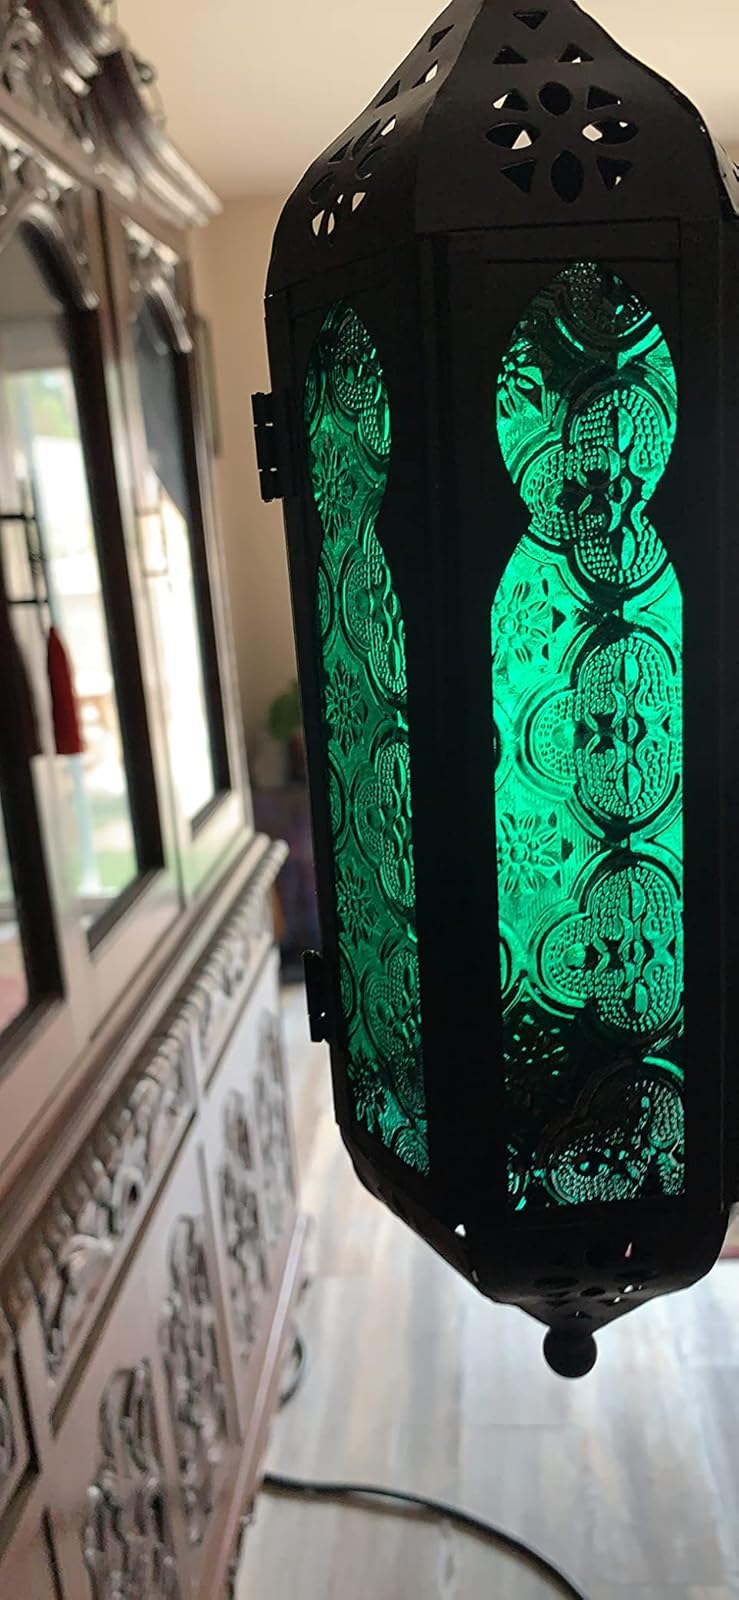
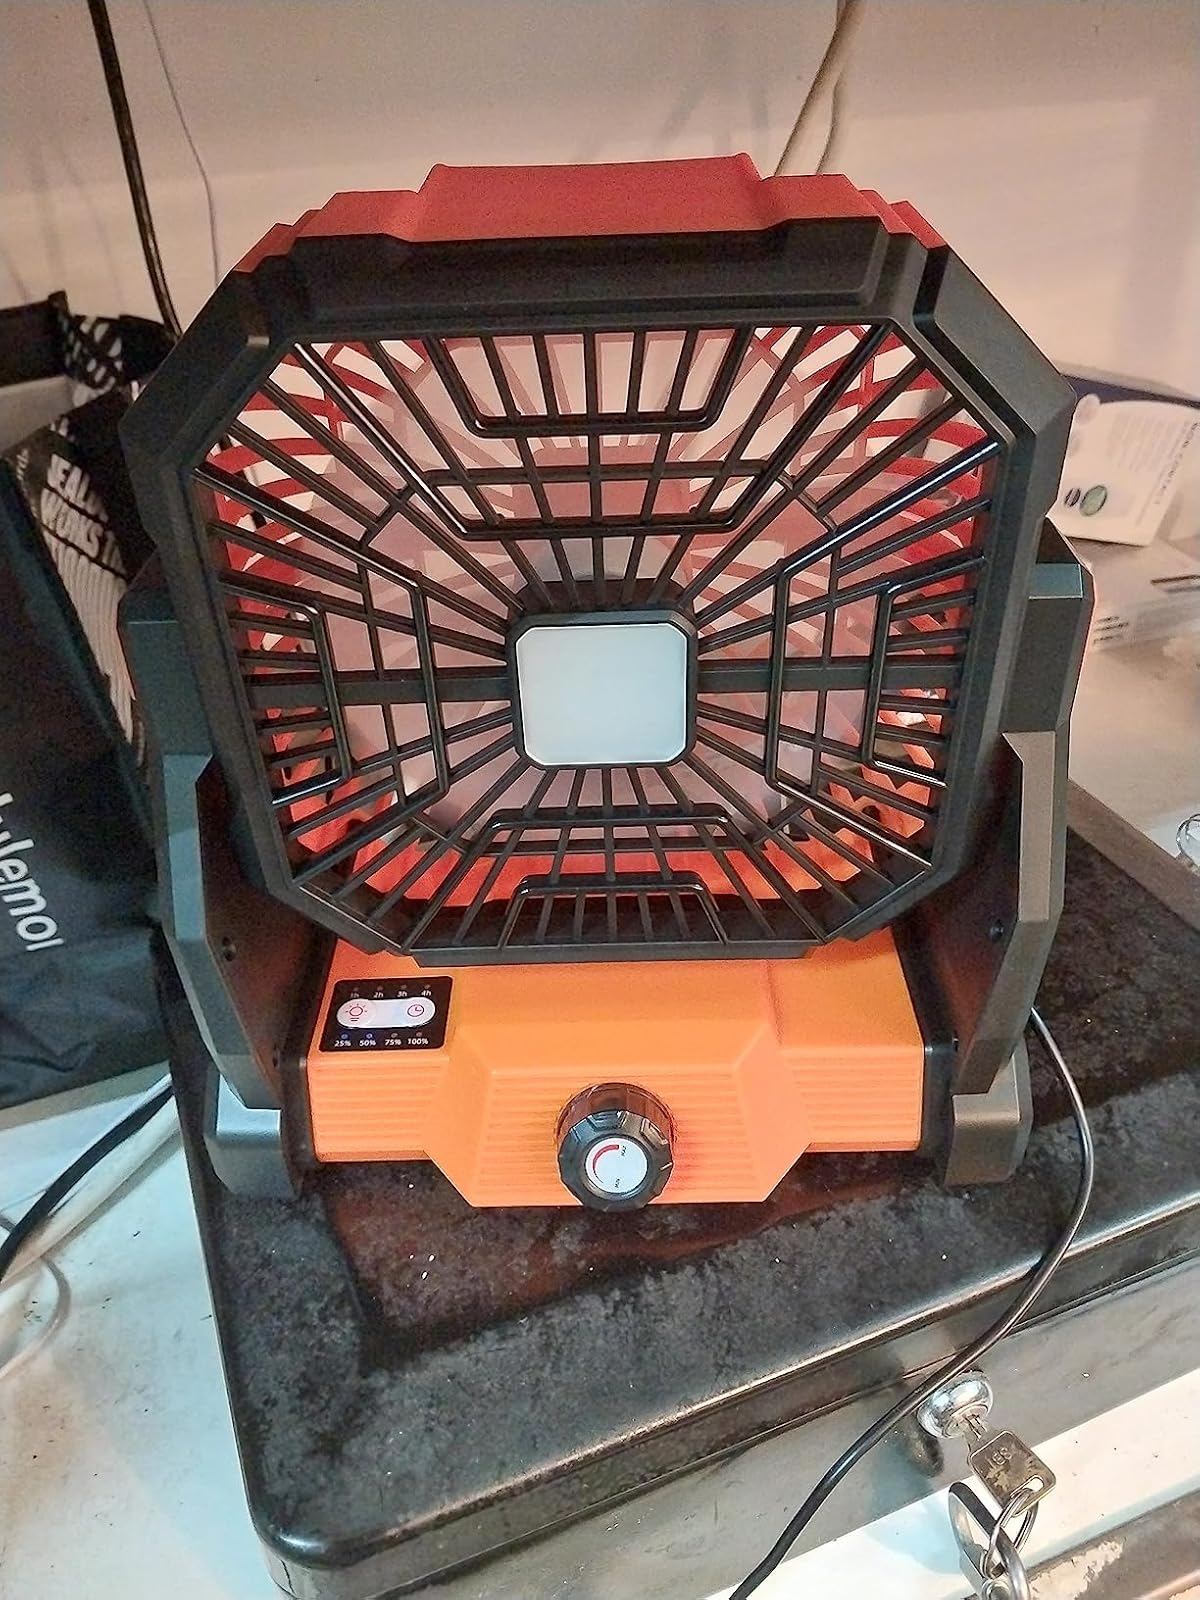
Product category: lantern
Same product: no